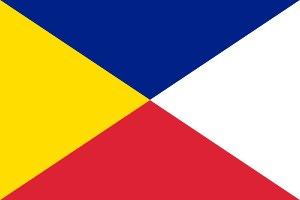
L'interslave est une langue construite, créée depuis 2006 par un groupe de linguistes de plusieurs pays pour faciliter la communication entre les nations slaves. Pour les gens qui ne connaissent aucune langue slave, il peut aussi jouer un rôle éducatif. Contrairement à l’espéranto et au slovio, l'interslave est une langue naturaliste dont le but principal est une compréhension immédiate par tous les locuteurs d'une langue slave plutôt qu’un apprentissage facile.